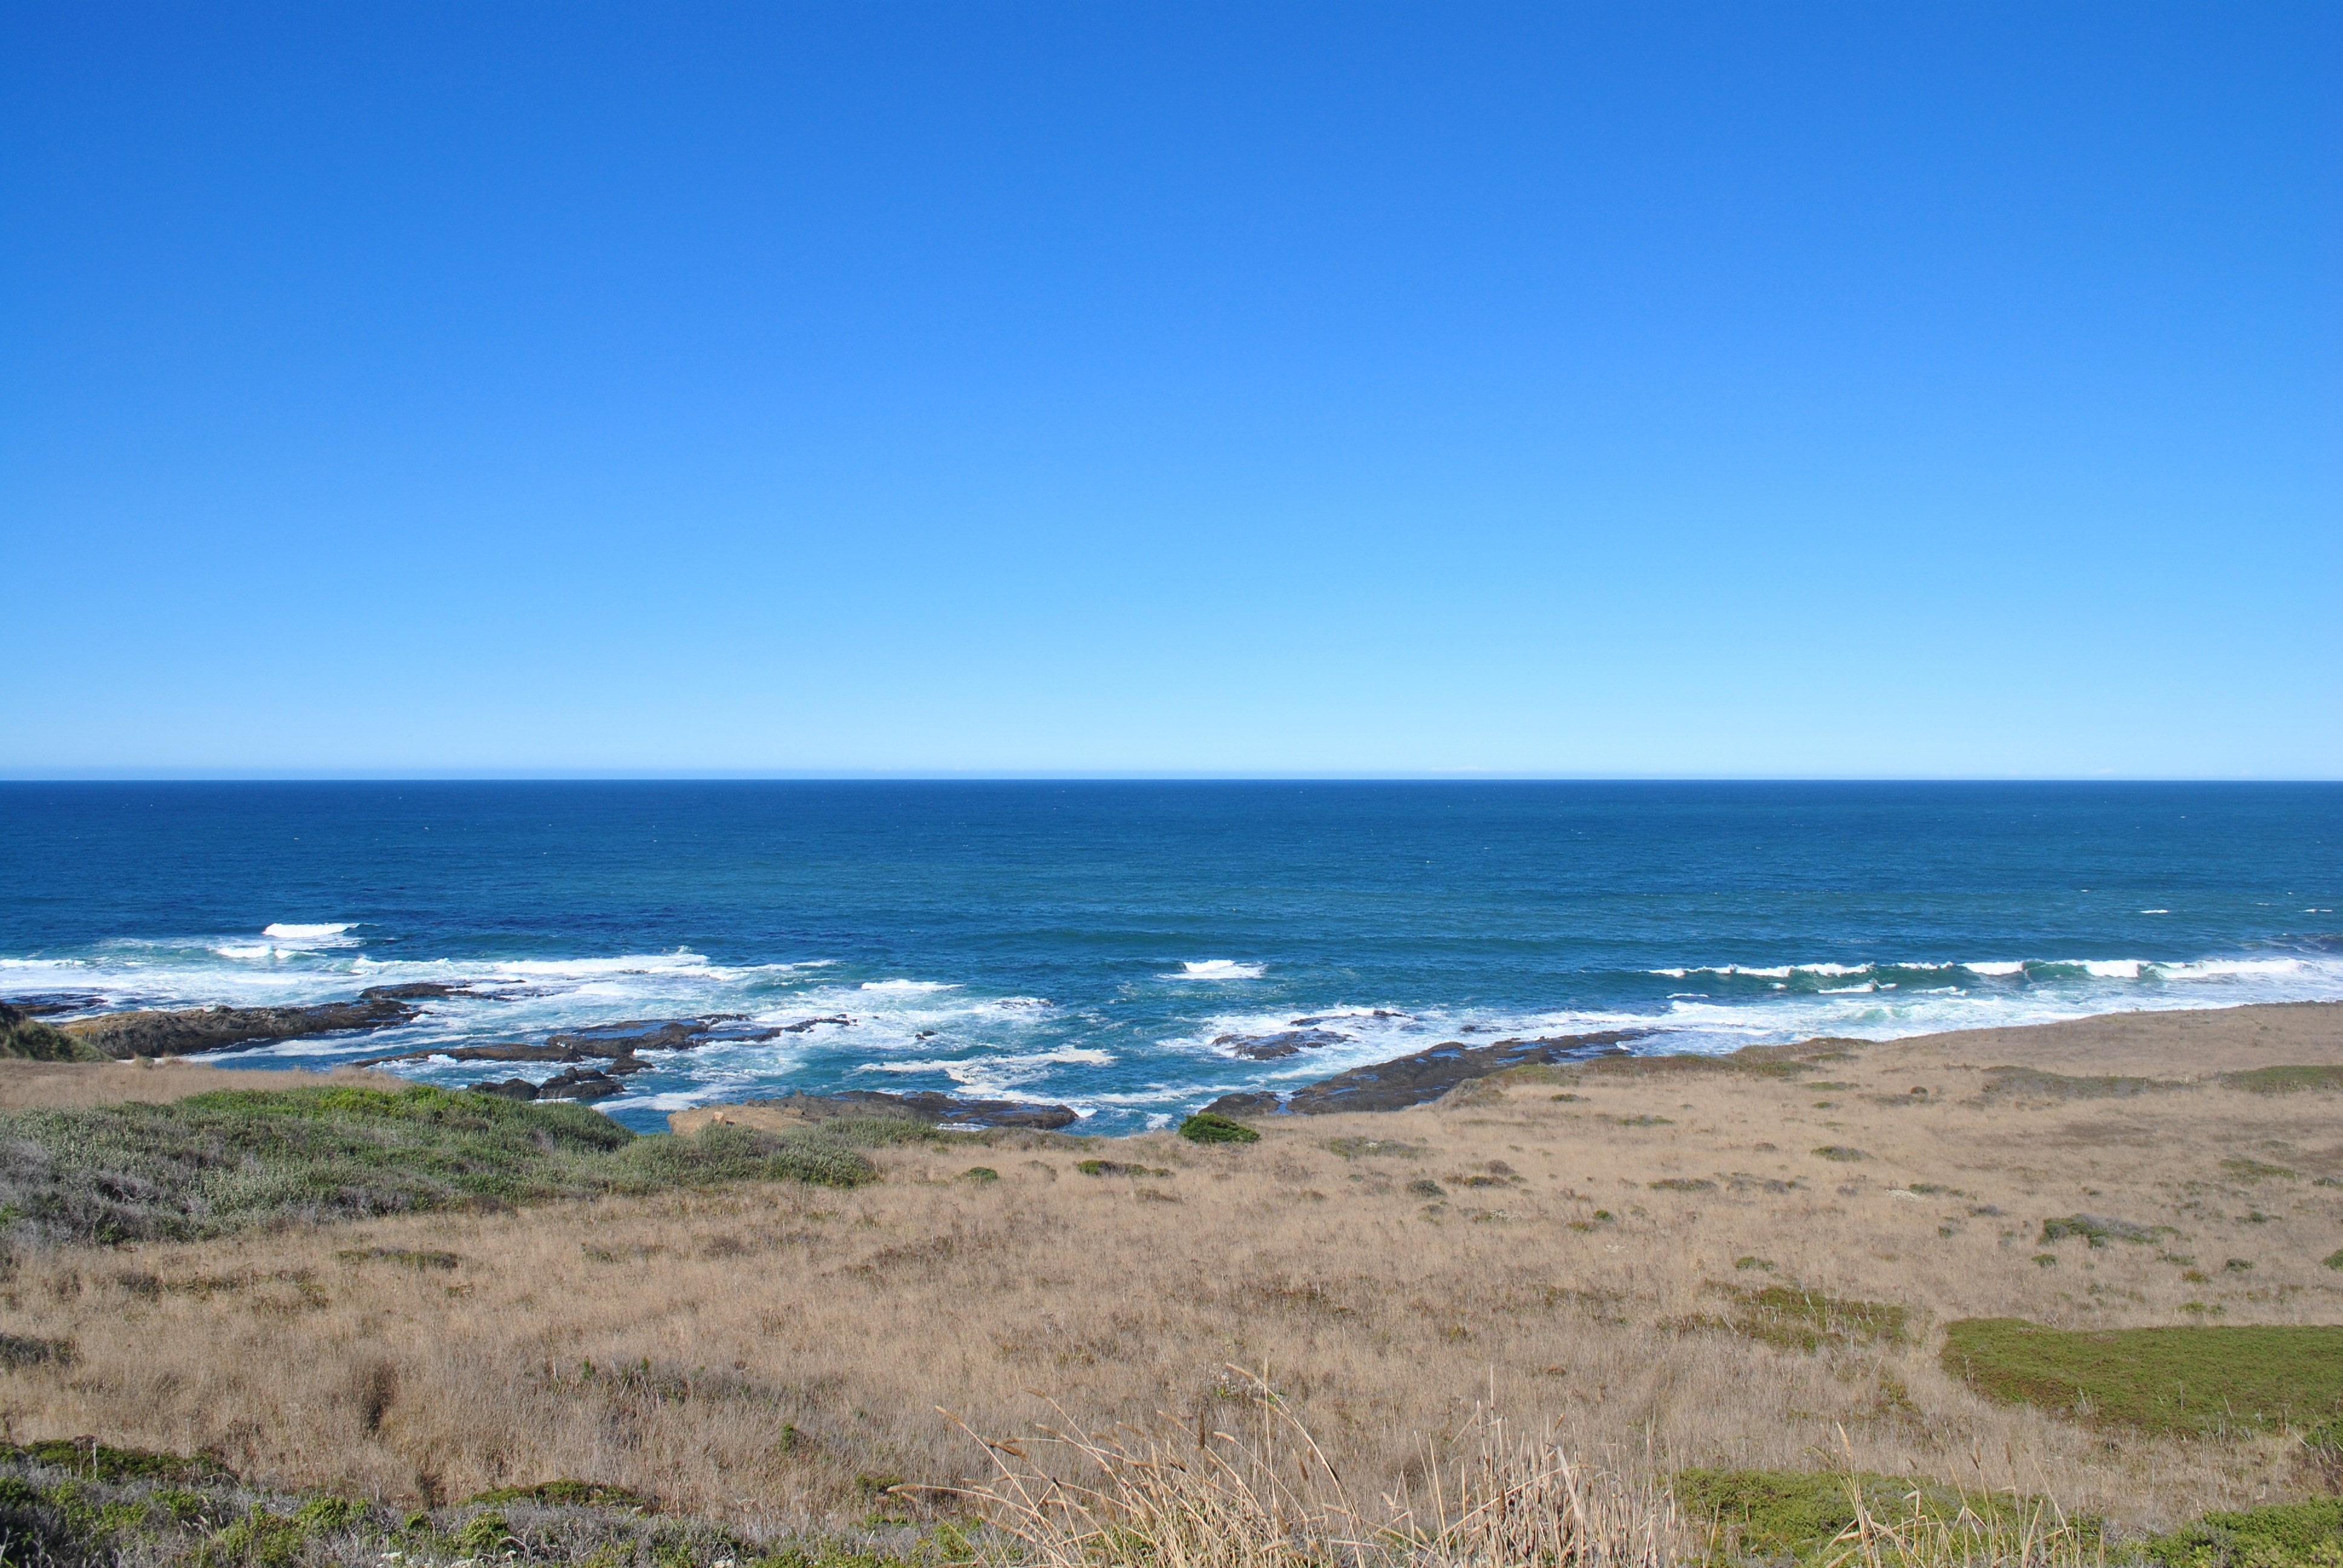
beach, sea, coast, ocean, horizon, shore, panorama, vacation, cliff, cove, natural, bay, blue, terrain, body of water, headland, cape, wind wave